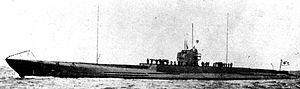
Le sous-marin japonais I-1 est un submersible de la marine impériale japonaise de classe J-1 en service durant la Seconde Guerre mondiale.
La classe Type Junsen est une classe de croiseurs sous-marins en service dans la marine impériale japonaise pendant la Seconde Guerre mondiale.